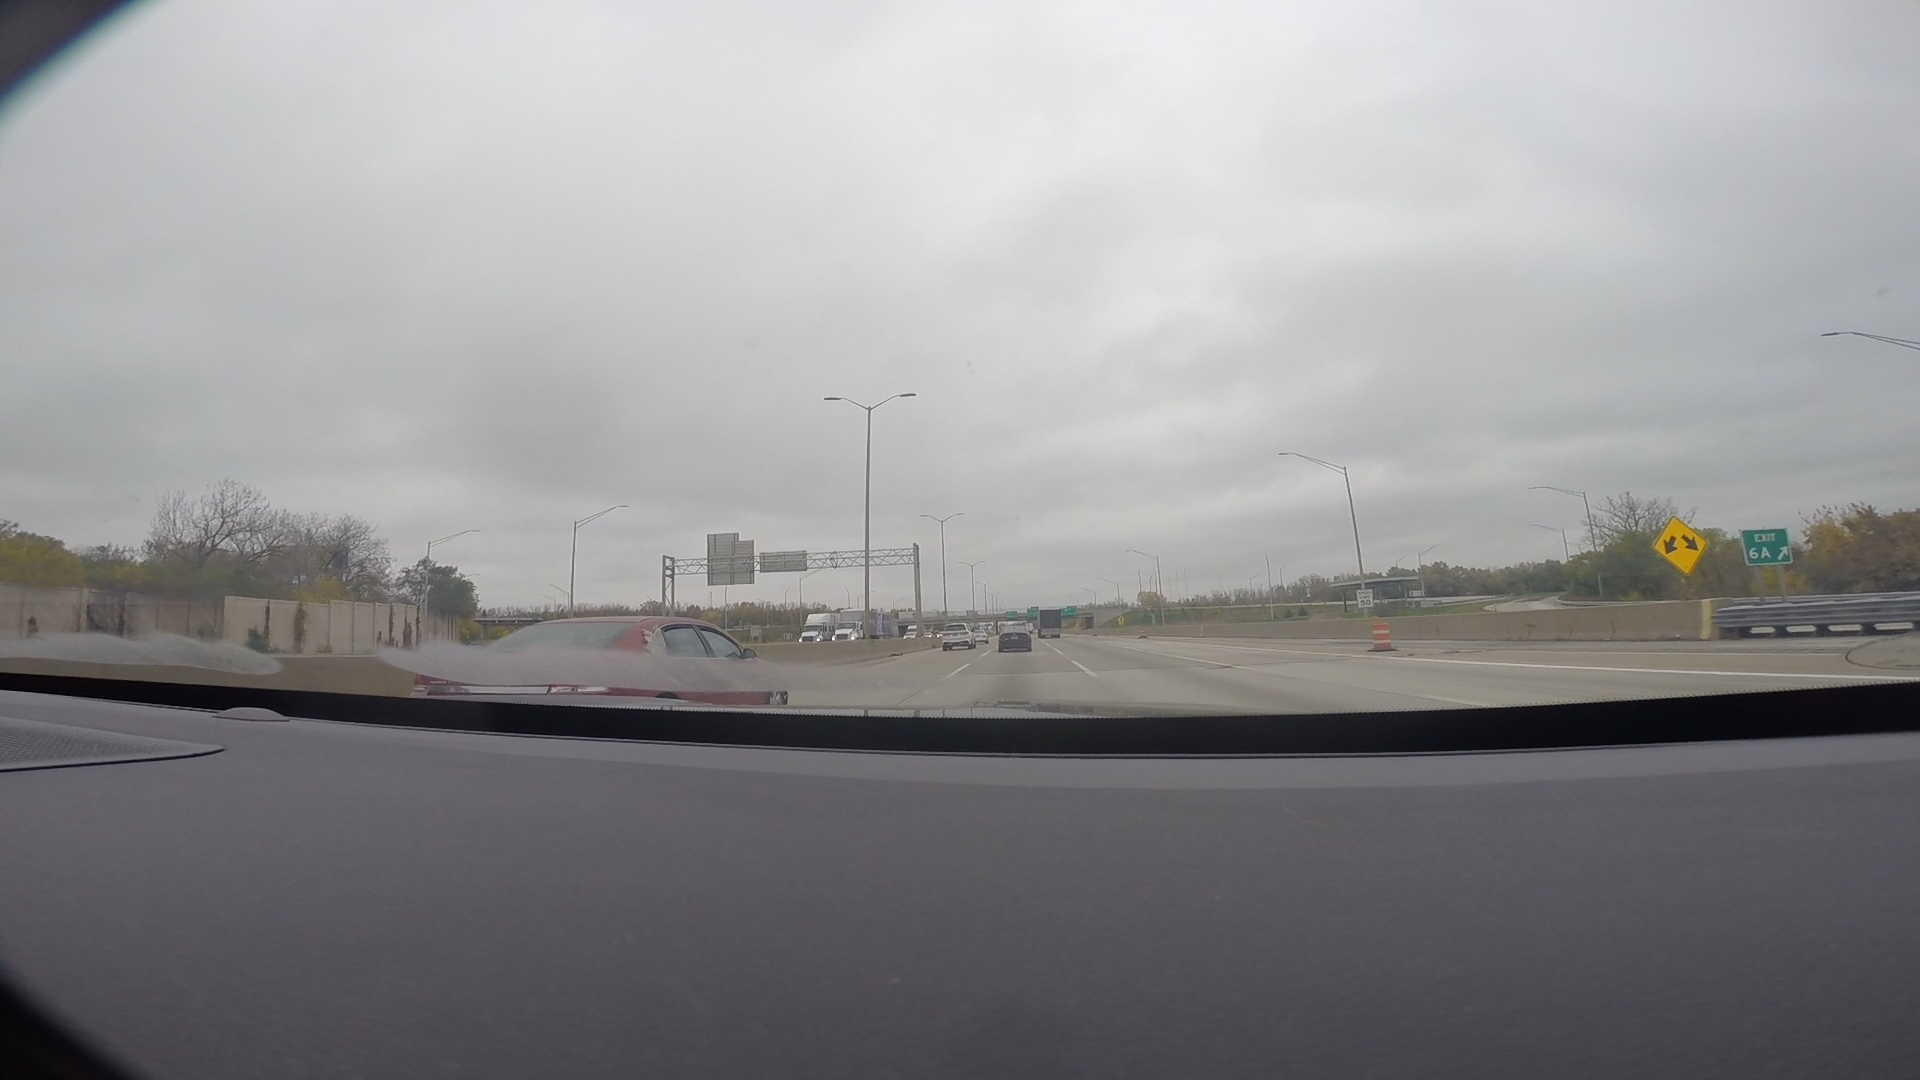
Speed limit sign label: mph50